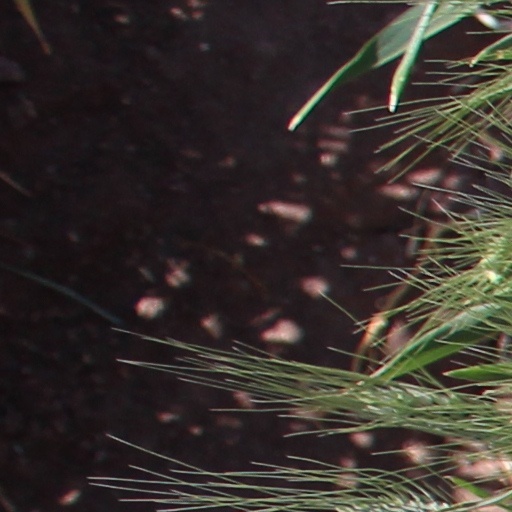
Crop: wheat